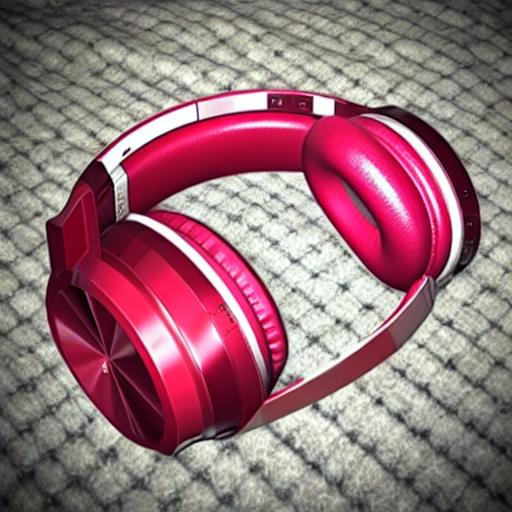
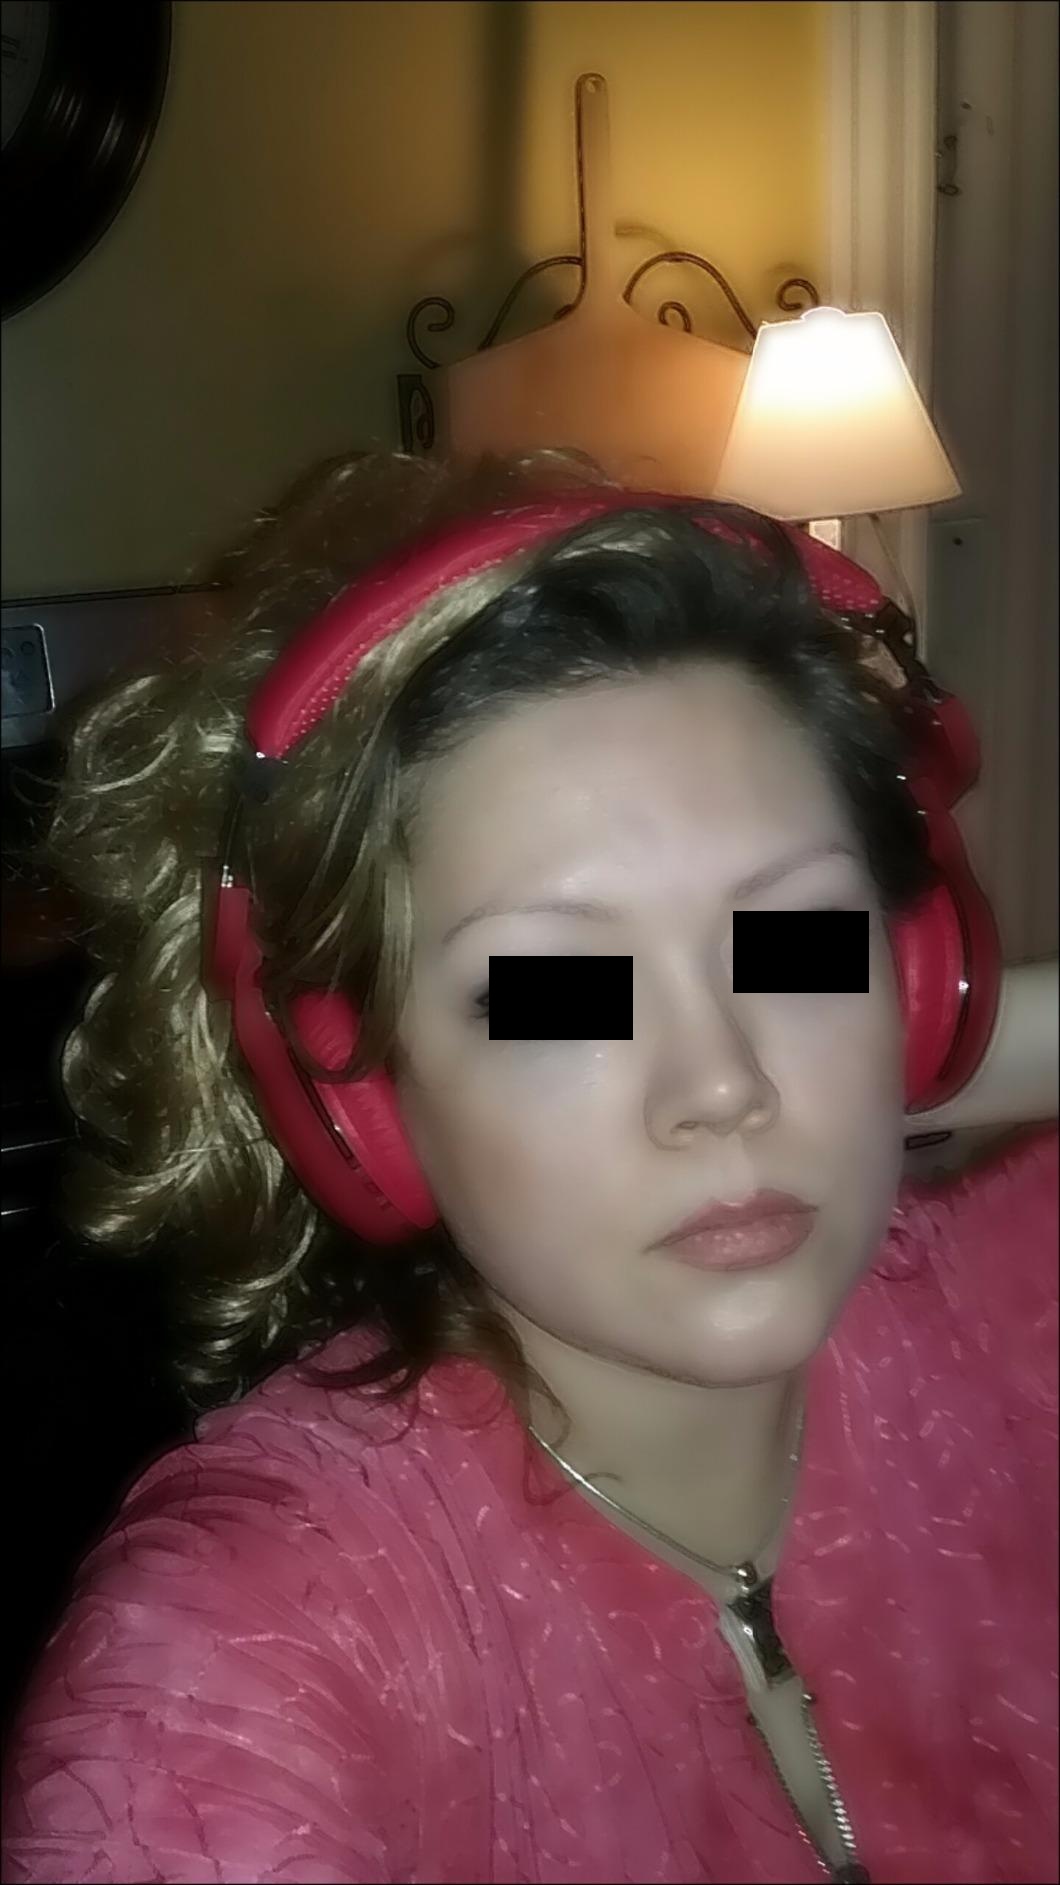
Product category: headphones
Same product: no